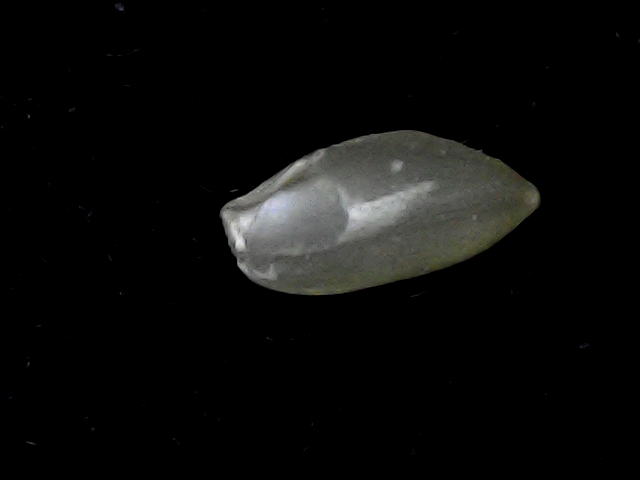
Rice variety: BD39